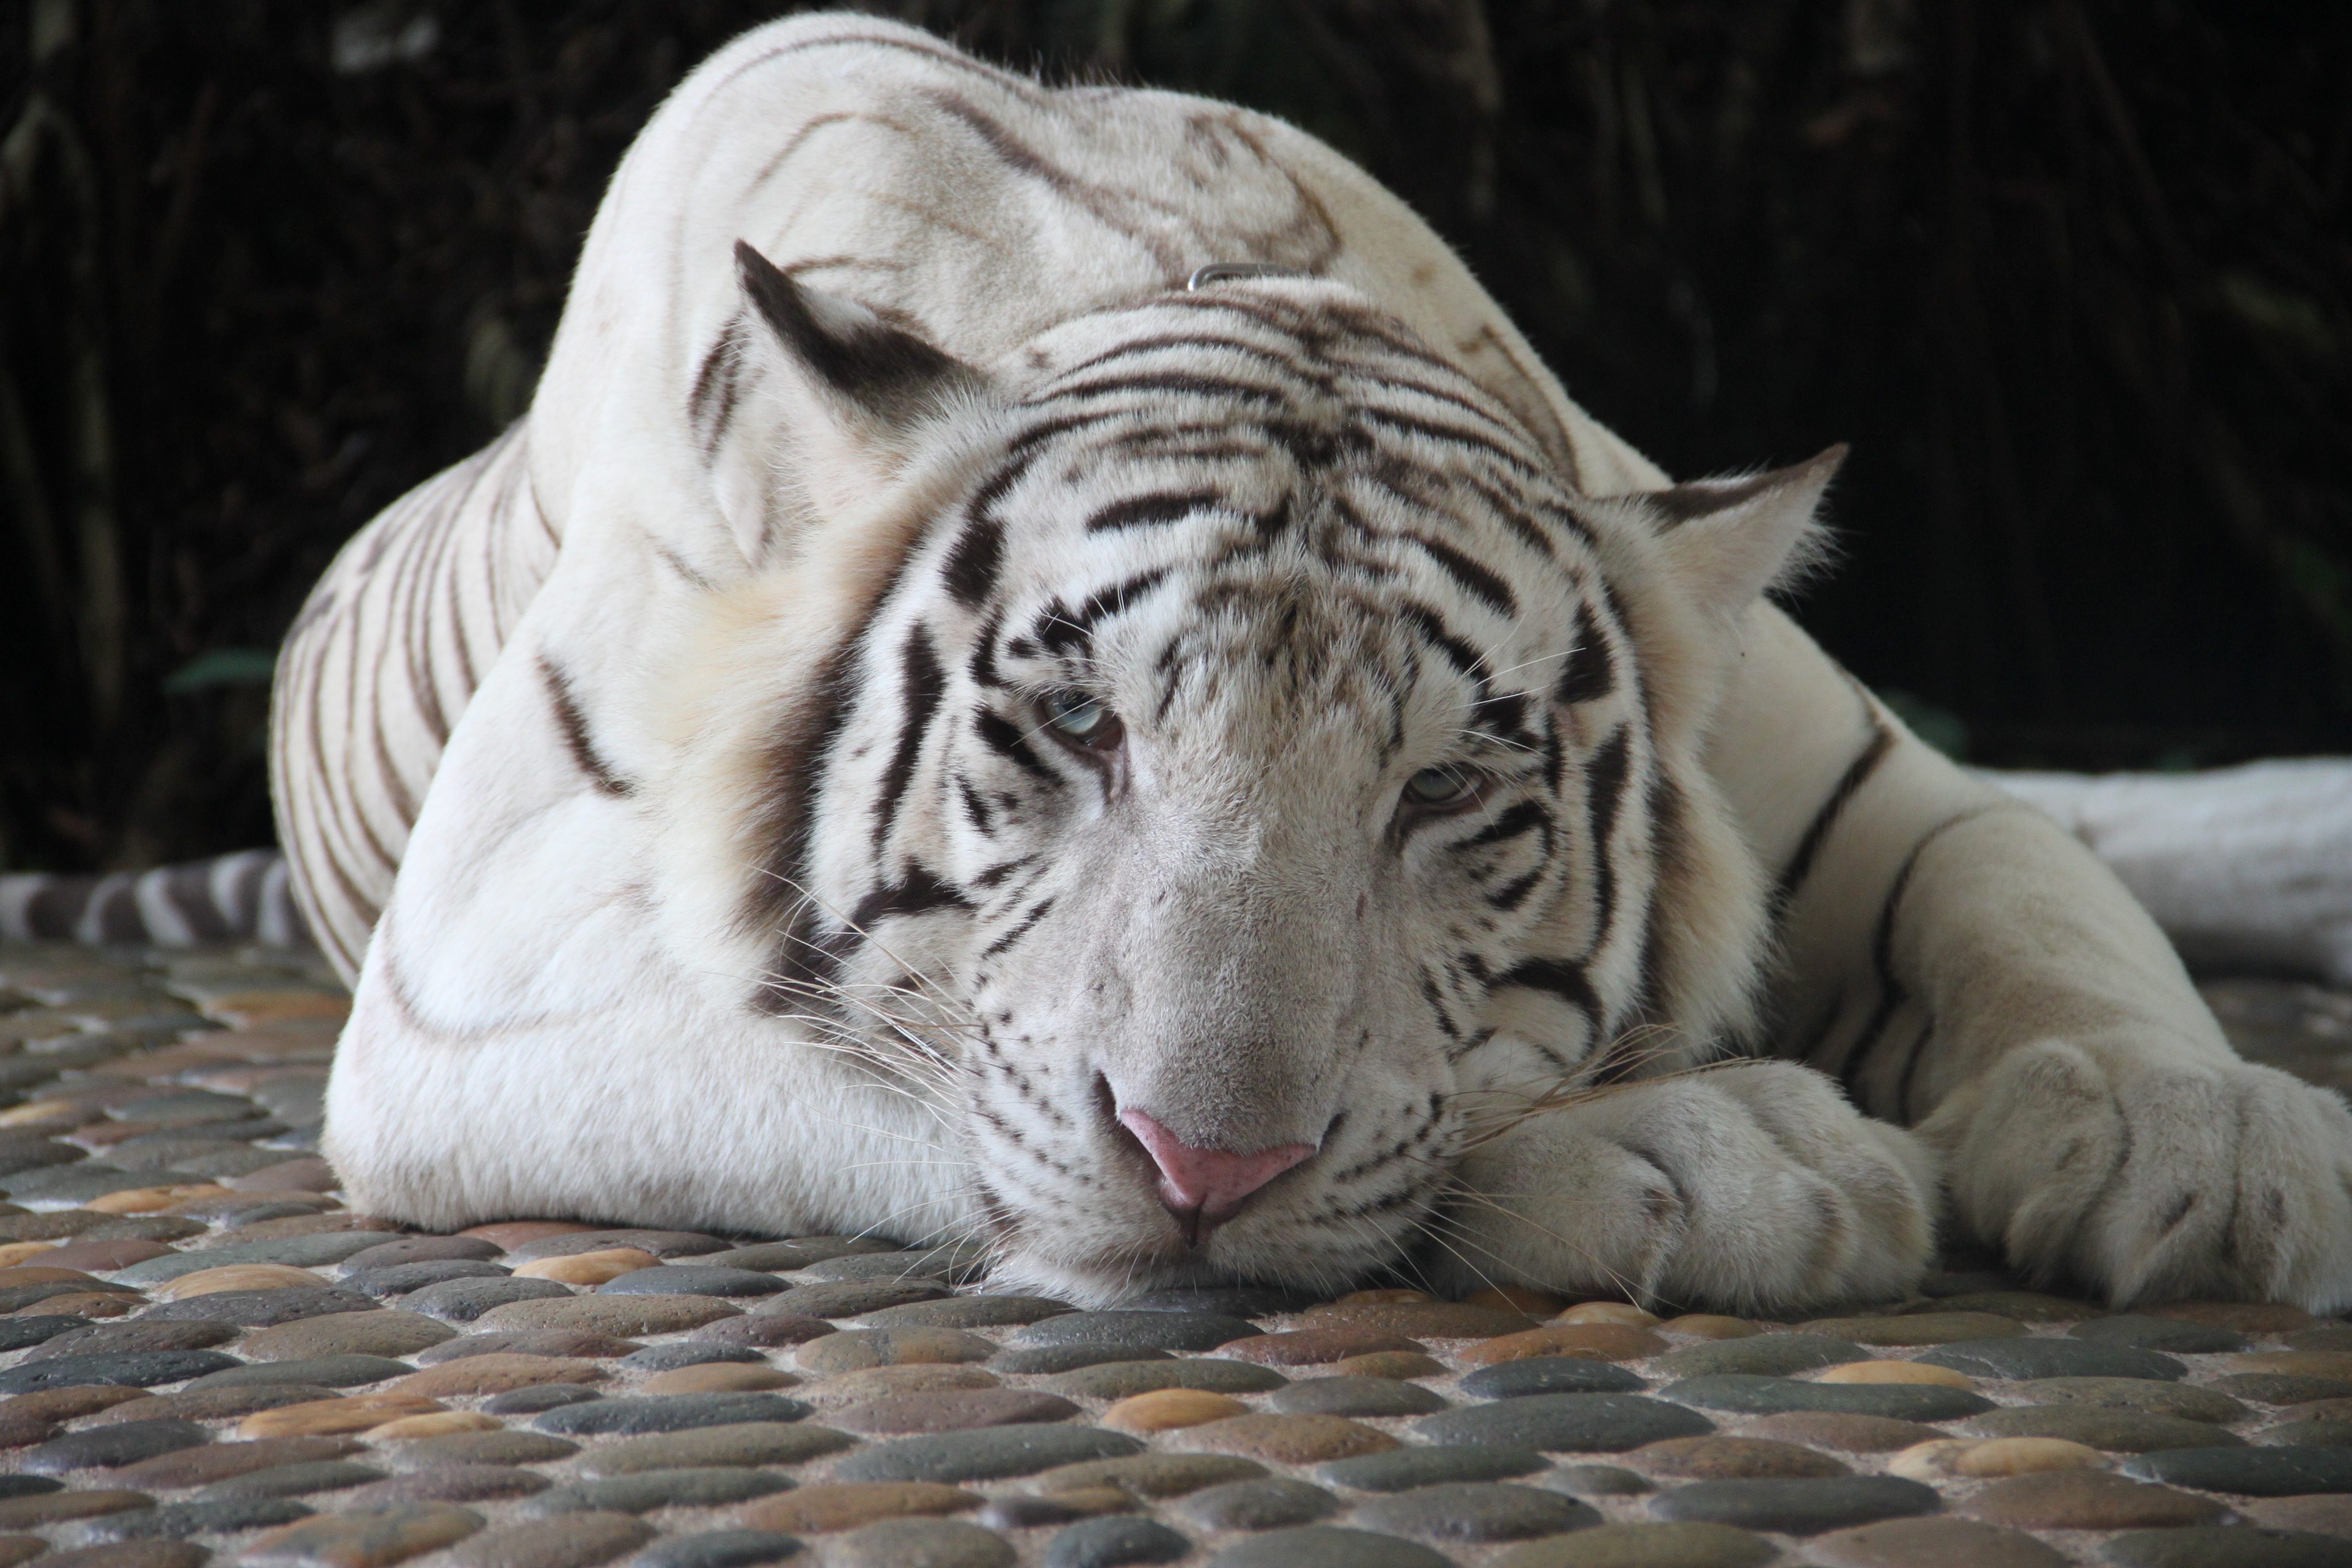
nature, animal, wildlife, zoo, cat, mammal, fauna, thailand, striped, tiger, animals, animal portrait, white tiger, big cats, cat like mammal